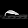
Label: Sandal